Daviesia longifolia

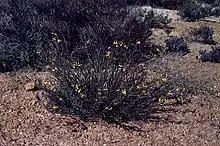
Habit

Daviesia longifolia is a species of flowering plant in the family Fabaceae and is endemic to the south-west of Western Australia. It is an erect, many-stemmed shrub with scattered, erect, cylindrical phyllodes and yellow and red flowers.